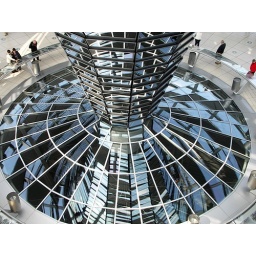
Inside the glass dome on the Reichstag building in Berlin. This stunning structure was designed by Sir Norman Foster.